Memet Ali Alabora

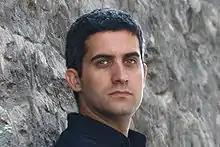

Memet Ali Alabora (born 25 November 1977) is a Turkish film, television, and theatre actor. He is the son of actors Mustafa Alabora and Betül Arım. Alabora rose to prominence for his role as Memoli in the hit crime comedy series "Yılan Hikayesi". He also appeared alongside Sanem Çelik in several productions, including "Kara Melek", "Canım Kocacım", and the film "Ayın Karanlık Yüzü".